Mirfield

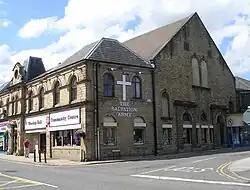
The former Mirfield Town Hall

From 1894 to 1974, Mirfield was an urban district in the West Riding of Yorkshire until it was merged into the Metropolitan Borough of Kirklees. In 1988 a parish council was formed, one of five in Kirklees, the others being:- Denby Dale, Meltham, Kirkburton and Holme Valley. As a parish council an additional tax precept to the Kirklees Metropolitan Borough Council tax is levied on the town's residents. It is made up of 16 councillors who serve for a fixed four-year term, and represent wards within the parish. The members elect a town mayor, who serves for a fixed one-year term. Mirfield Town Hall now serves as a worship hall for the Salvation Army.